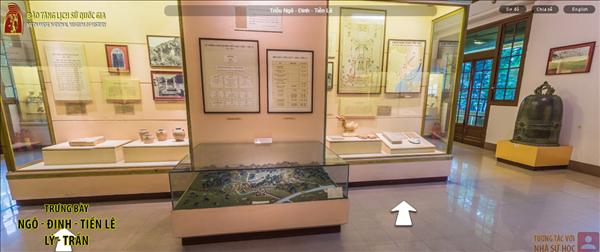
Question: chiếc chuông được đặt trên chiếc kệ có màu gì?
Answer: chiếc kệ có màu vàng